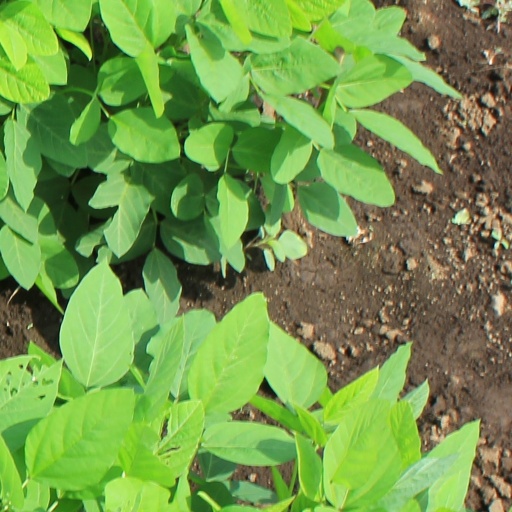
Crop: soybean